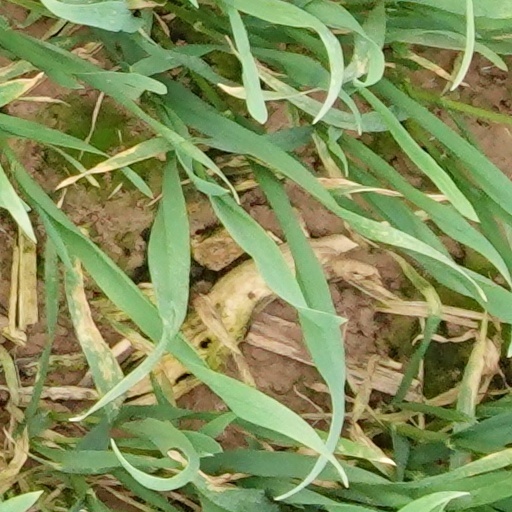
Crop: wheat